James Pitts (VC)

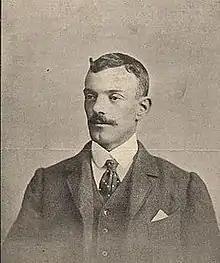

James Pitts (26 February 1877 – 18 February 1955) was an English recipient of the Victoria Cross, the highest and most prestigious award for gallantry in the face of the enemy that can be awarded to British and Commonwealth forces.